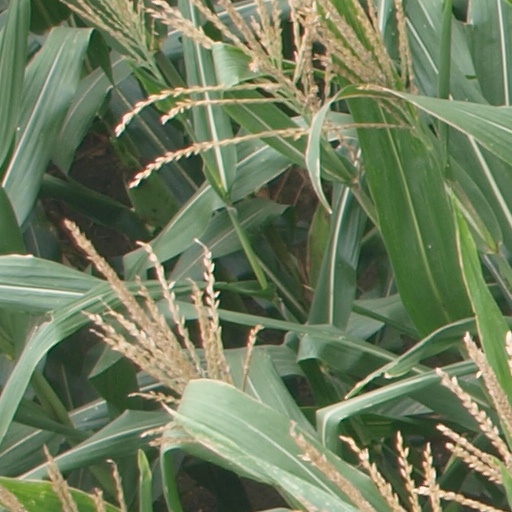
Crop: maize; corn